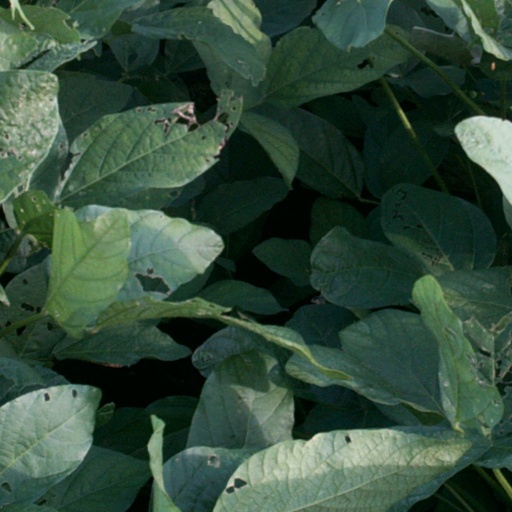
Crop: soybean